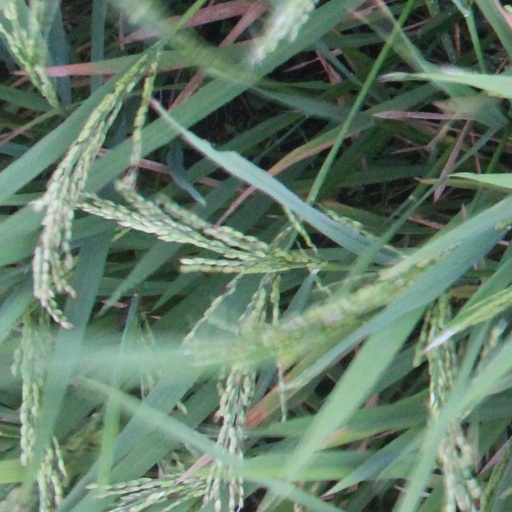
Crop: rice